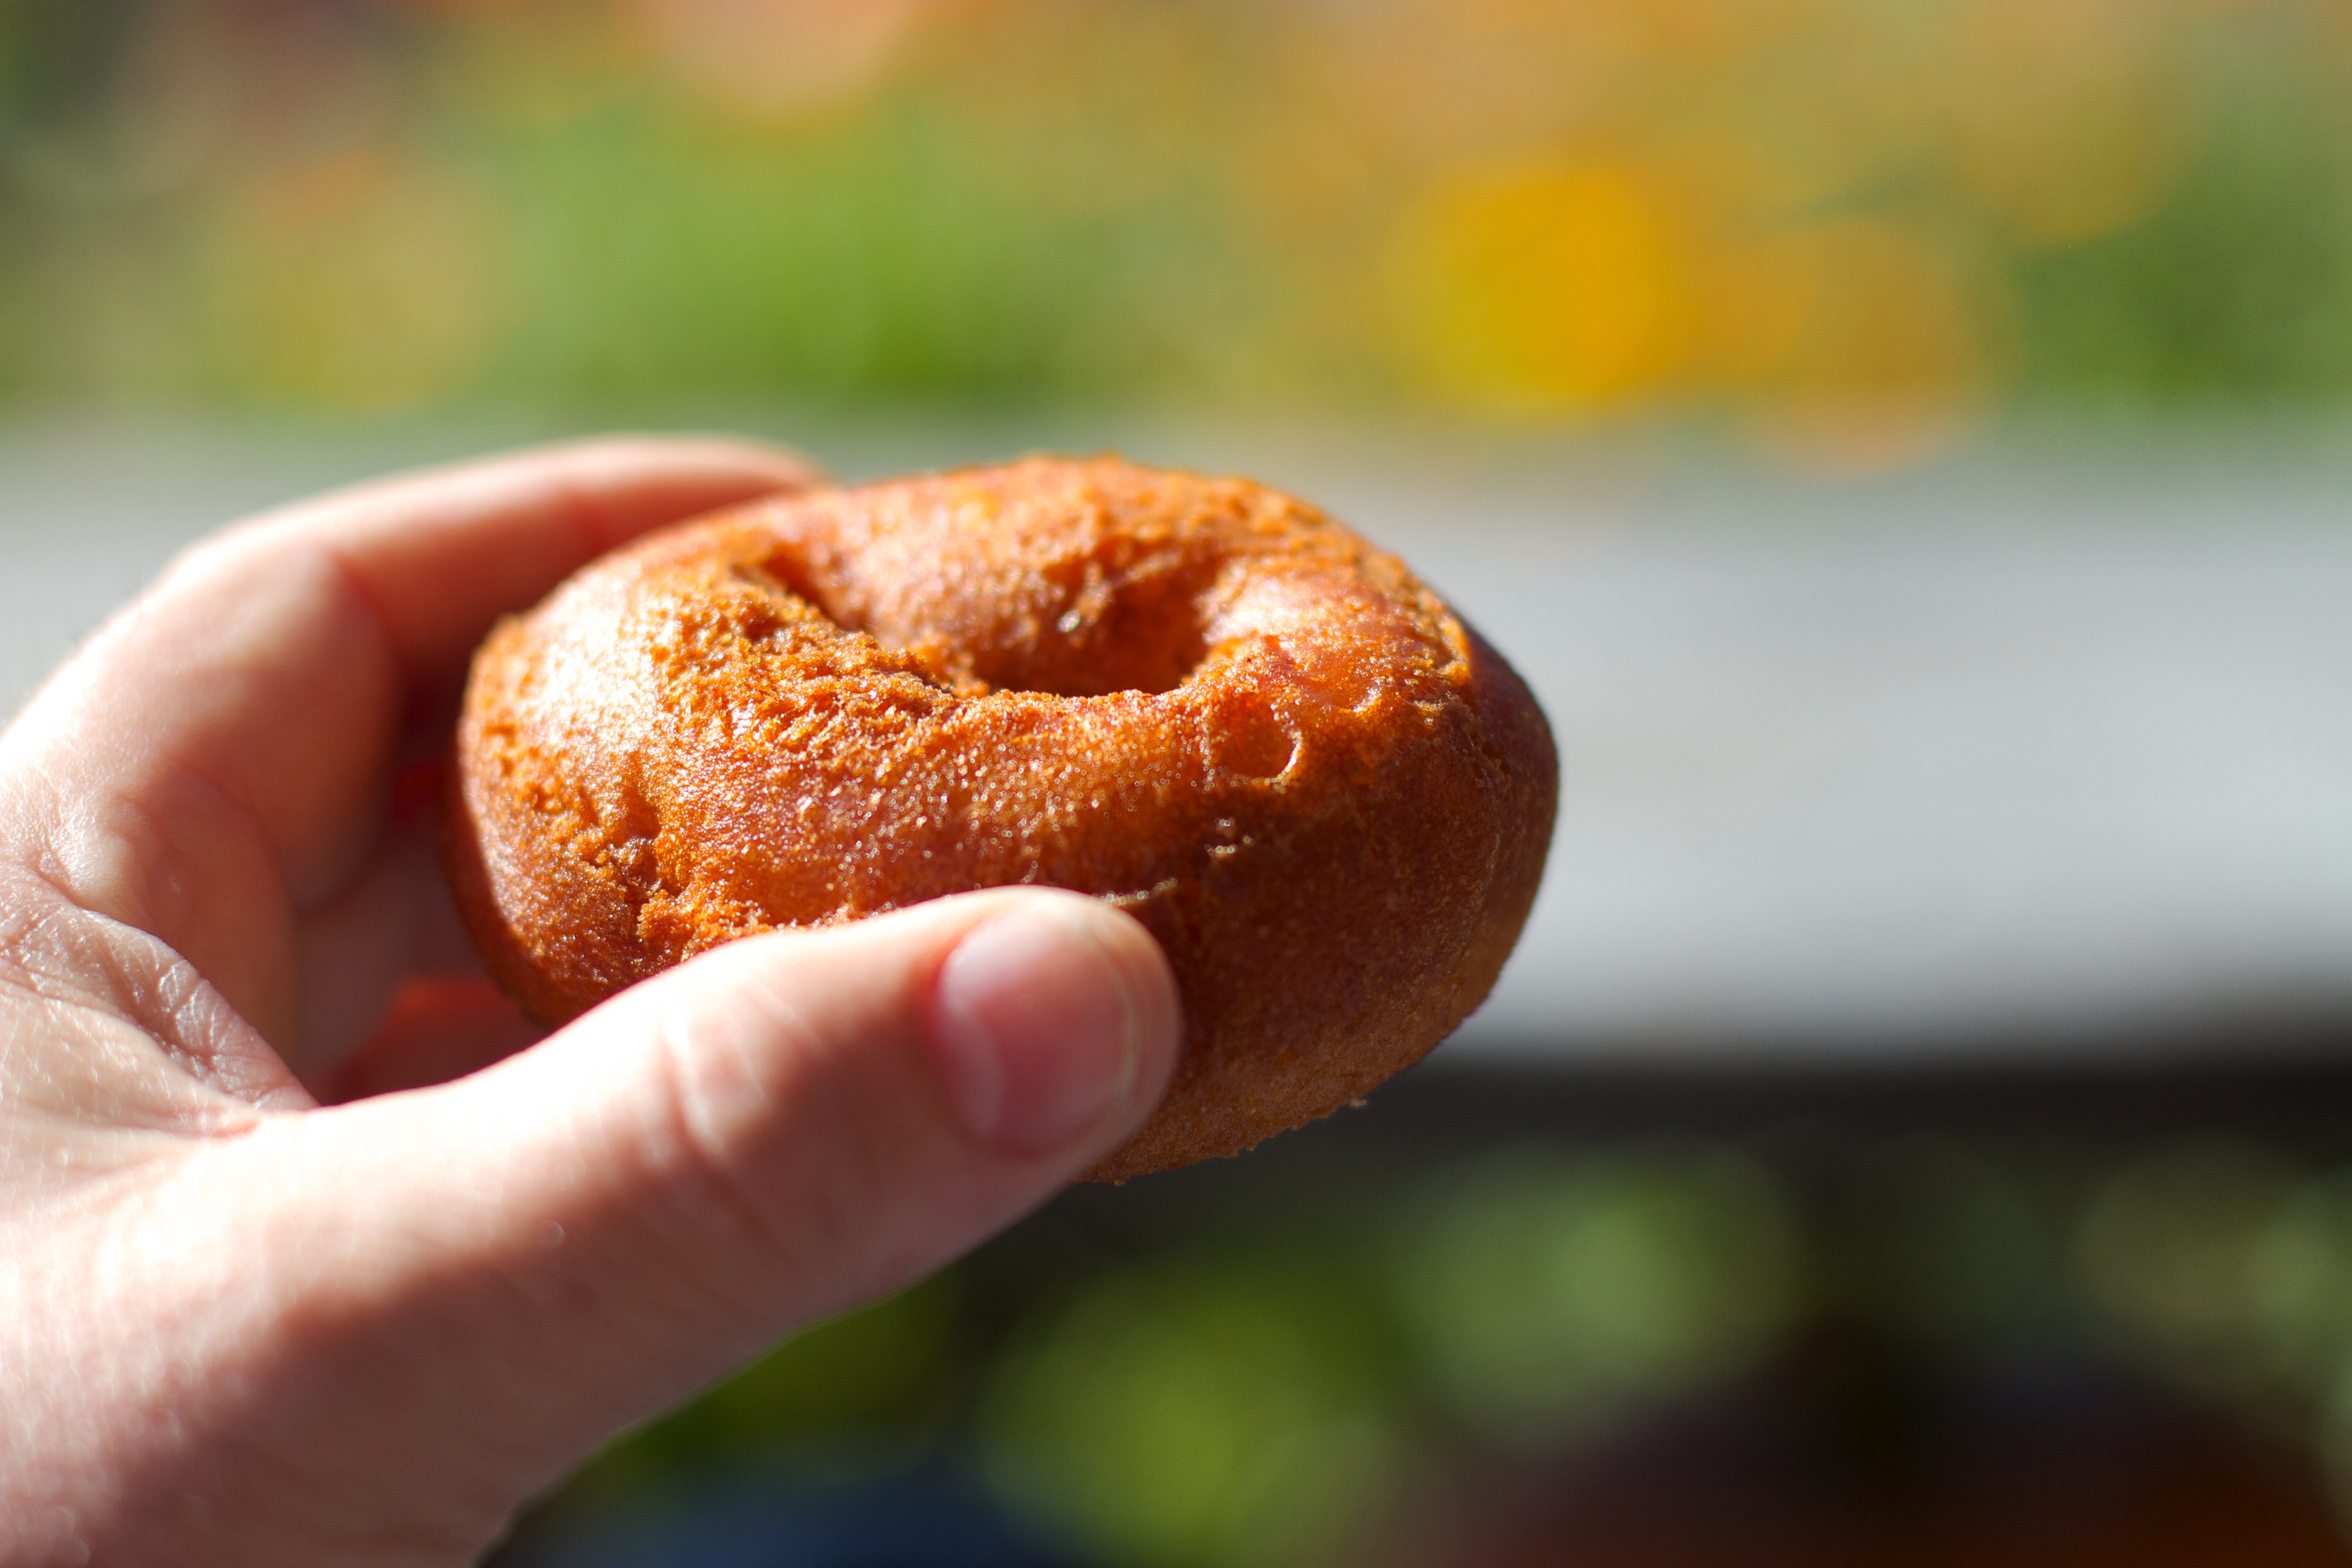
food, produce, dessert, close up, sweetness, baked goods, macro photography, flavor